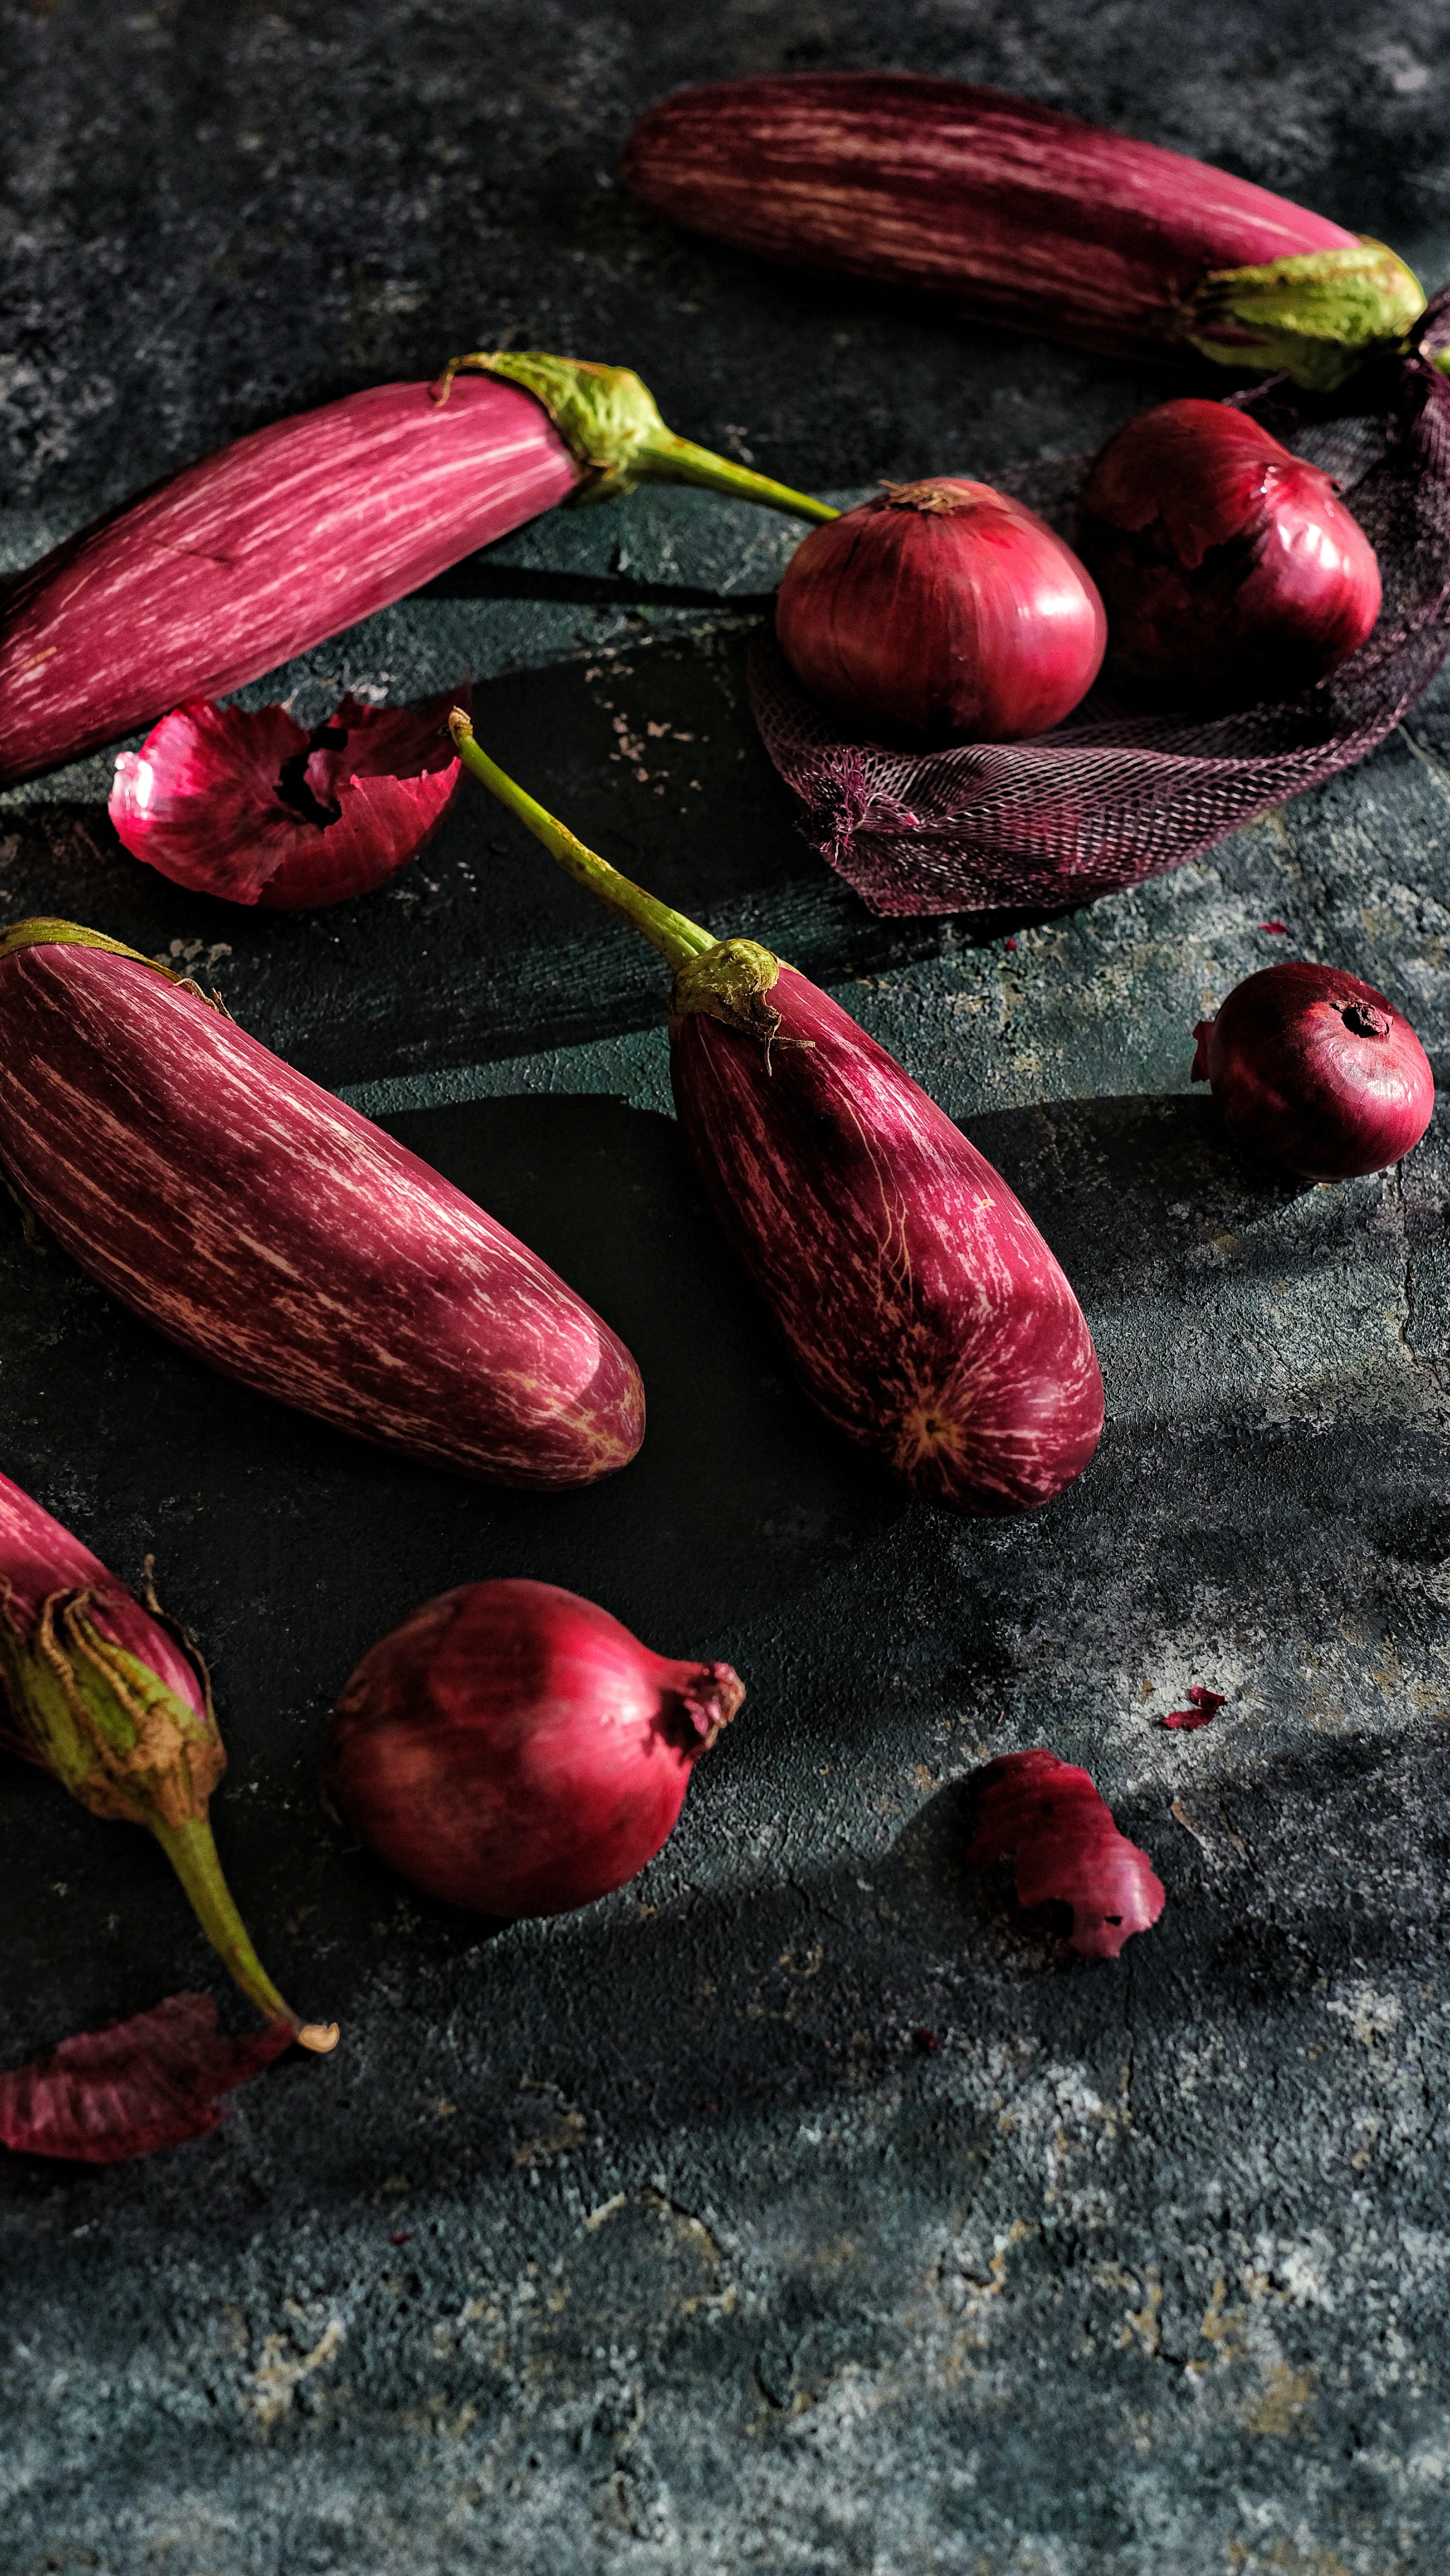
natural, food, plant, ingredient, natural foods, vegetable, magenta, eggplant, terrestrial plant, root vegetable, produce, leaf vegetable, flowering plant, superfood, local food, rutabaga, Cranberry bean, seed, still life photography, tree, cuisine, tuber, carmine, Superfruit, vegan nutrition, beet, nuts seeds, red onion, allium, common bean